Portsmouth Square pedestrian bridge

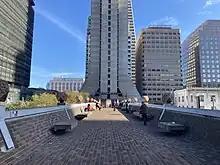
The banked sides and benches are frequently used by skateboarders.

Not long after it was built, the bridge became a local skate spot. Thrasher Skateboard Magazine documented it in the 2022 film "The Story of China Banks". In it, Mike "Arco" Archimedes discusses the "discovery" of the site in 1979. The skate spot is one of the most famous in the world and has been called "iconic", a "San Francisco staple", "skate mecca", and skateboarding's "most hallowed ground." It is also used by freestyle BMX riders. For example, Danny MacAskill filmed a portion of a Red Bull video on the bridge in 2022. In addition to other local skate spots, such as EMB, the spot is considered among the most important in the development of modern street skating in the 1990s.